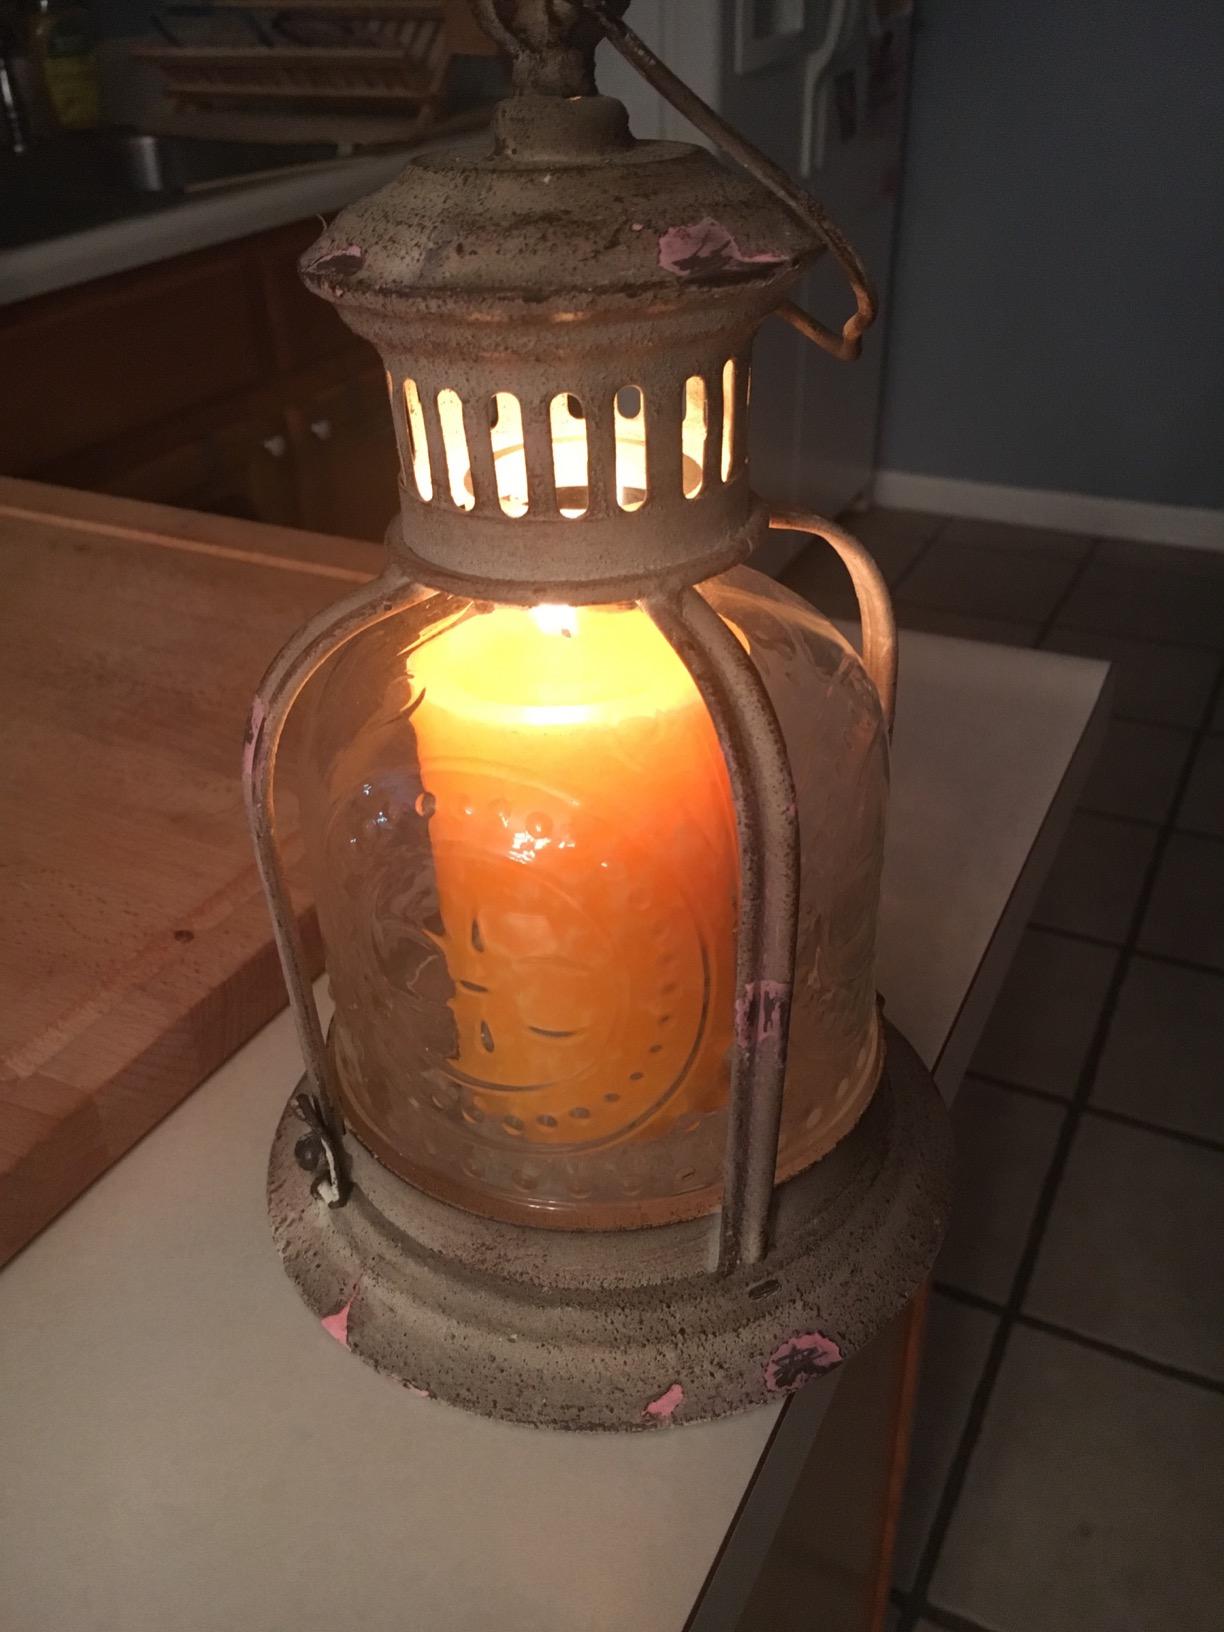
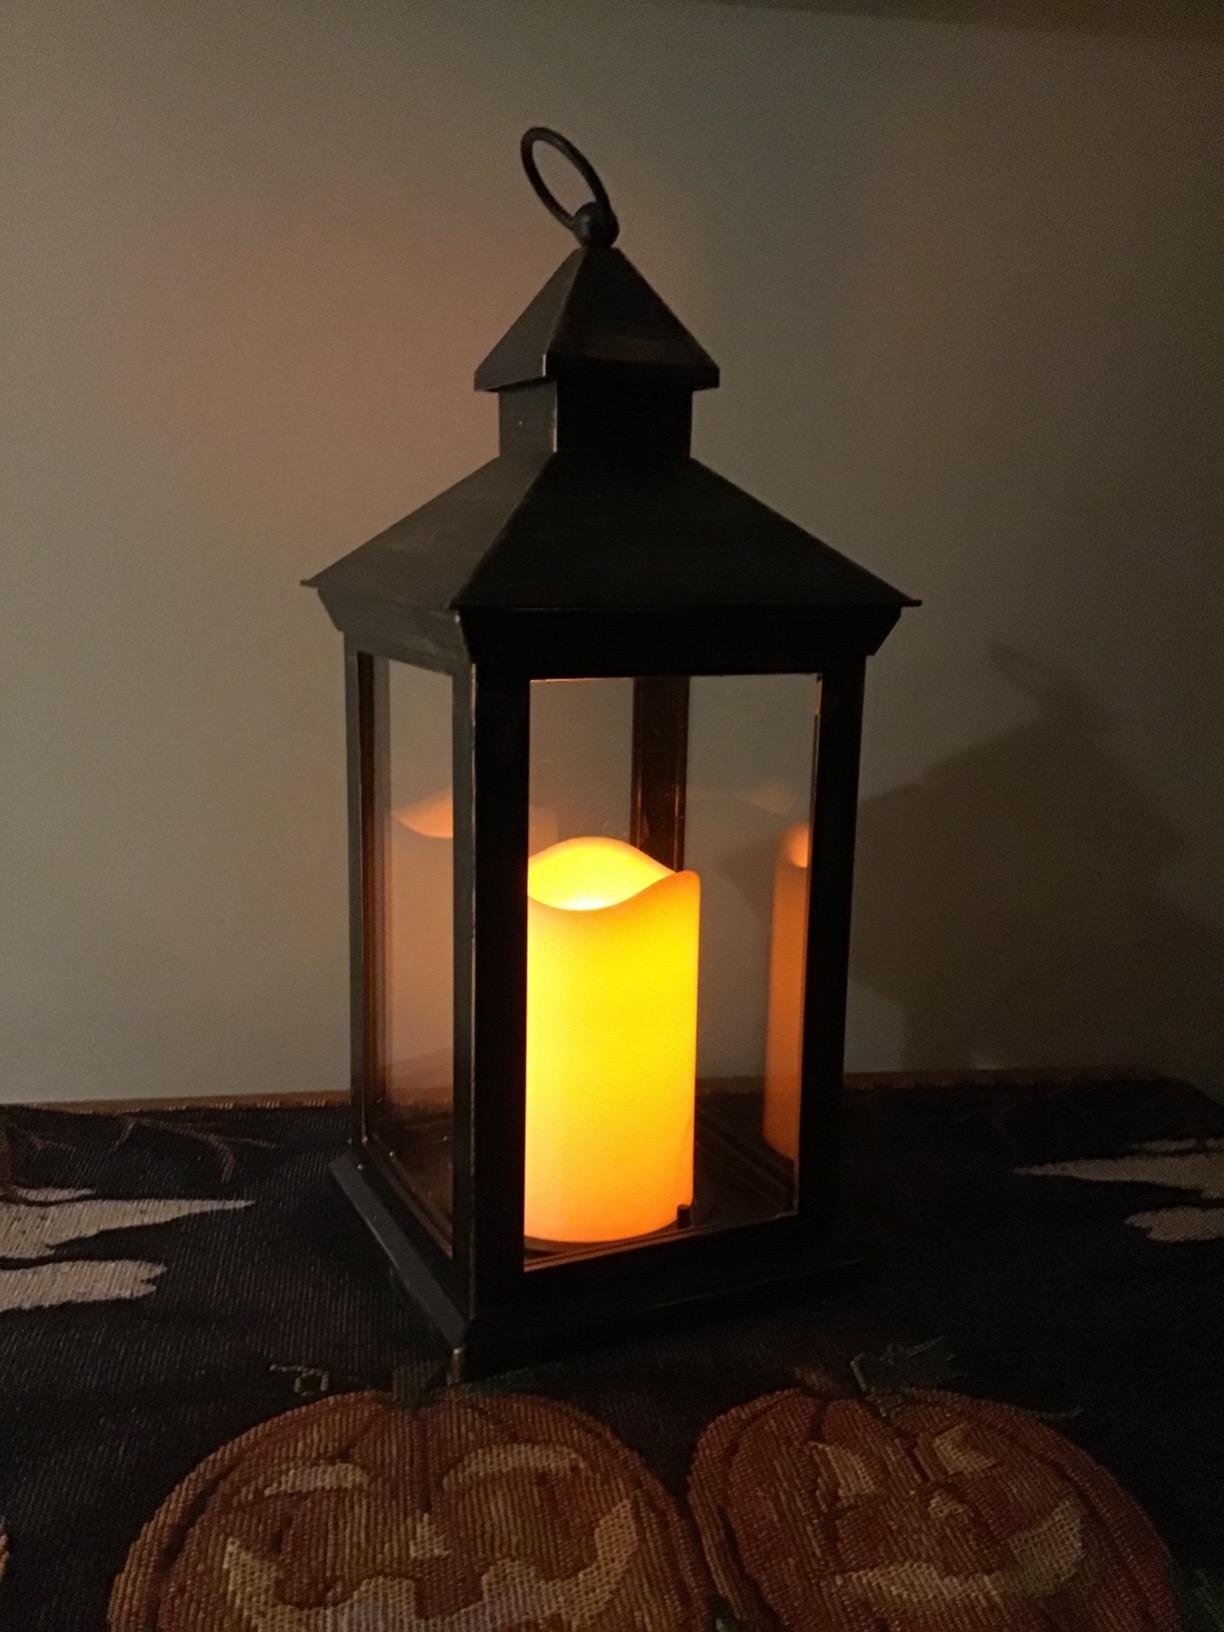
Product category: lantern
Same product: no